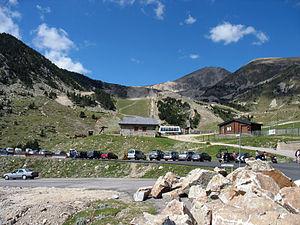
Le pic du Géant ou pic des Bâtiments est un sommet des Pyrénées culminant à 2 881 m et situé sur la frontière entre l'Espagne et la France. Son flanc oriental forme l'Ull de Ter, un cirque naturel où le Ter prend sa source et la station de sports d'hiver de Vallter 2000 offre des pistes de ski accessibles par remonte-pentes, ainsi qu'un refuge de montagne.
Vallter 2000 est une station de ski du nord de la comarque de Ripollès, dans la province de Gérone, en Espagne. Comme son nom l'indique, elle est située dans la vallée du Ter, plus précisément aux sources de celui-ci. Entourée par les pics du Géant, de Gra de Fajol et de la Dona, elle occupe les parties nord du cirque d'Ulldeter, et est du cirque de Morens.
Setcases est une commune d'Espagne dans la communauté autonome de Catalogne, dans la province de Gérone et la comarque du Ripollès.